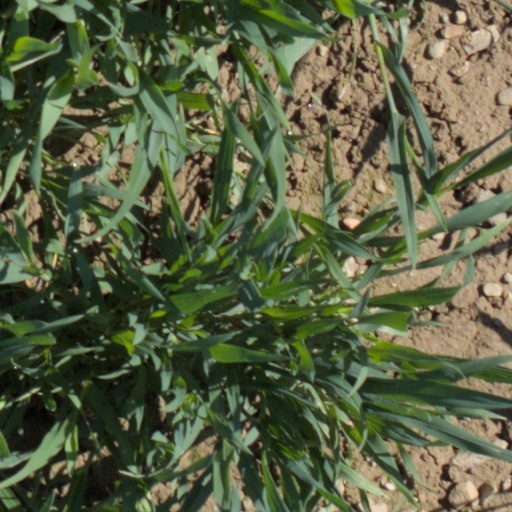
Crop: wheat